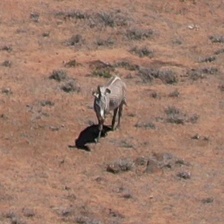
Pose orientation: front-left